Villeret, Switzerland

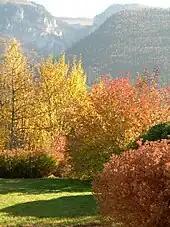
Fall in the Combe-Grède/Chasseral nature reserve

During the Late Middle Ages and the Early Modern Era it was part of the seigniory of Erguel under the Prince-Bishop of Basel. After the 1797 French victory and the Treaty of Campo Formio, Villeret became part of the French Département of Mont-Terrible. Three years later, in 1800 it became part of the Département of Haut-Rhin. After Napoleon's defeat and the Congress of Vienna, Villeret was assigned to the Canton of Bern in 1815. In 1932 the Combe-Grède/Chasseral nature reserve was established in the municipal borders.